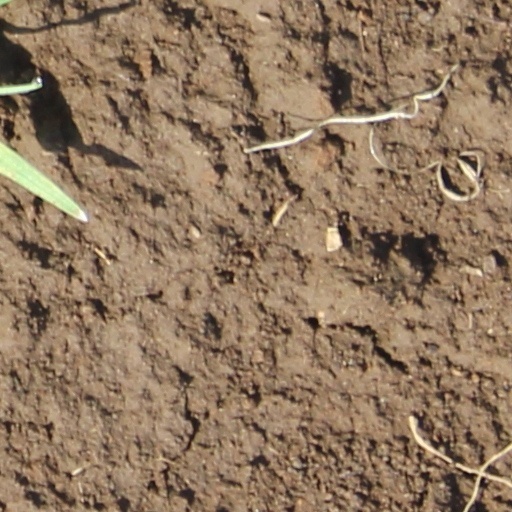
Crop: wheat